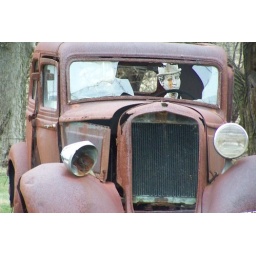
This was a car sitting next to the bridge in Fletcher, Ohio in a Grave yard.